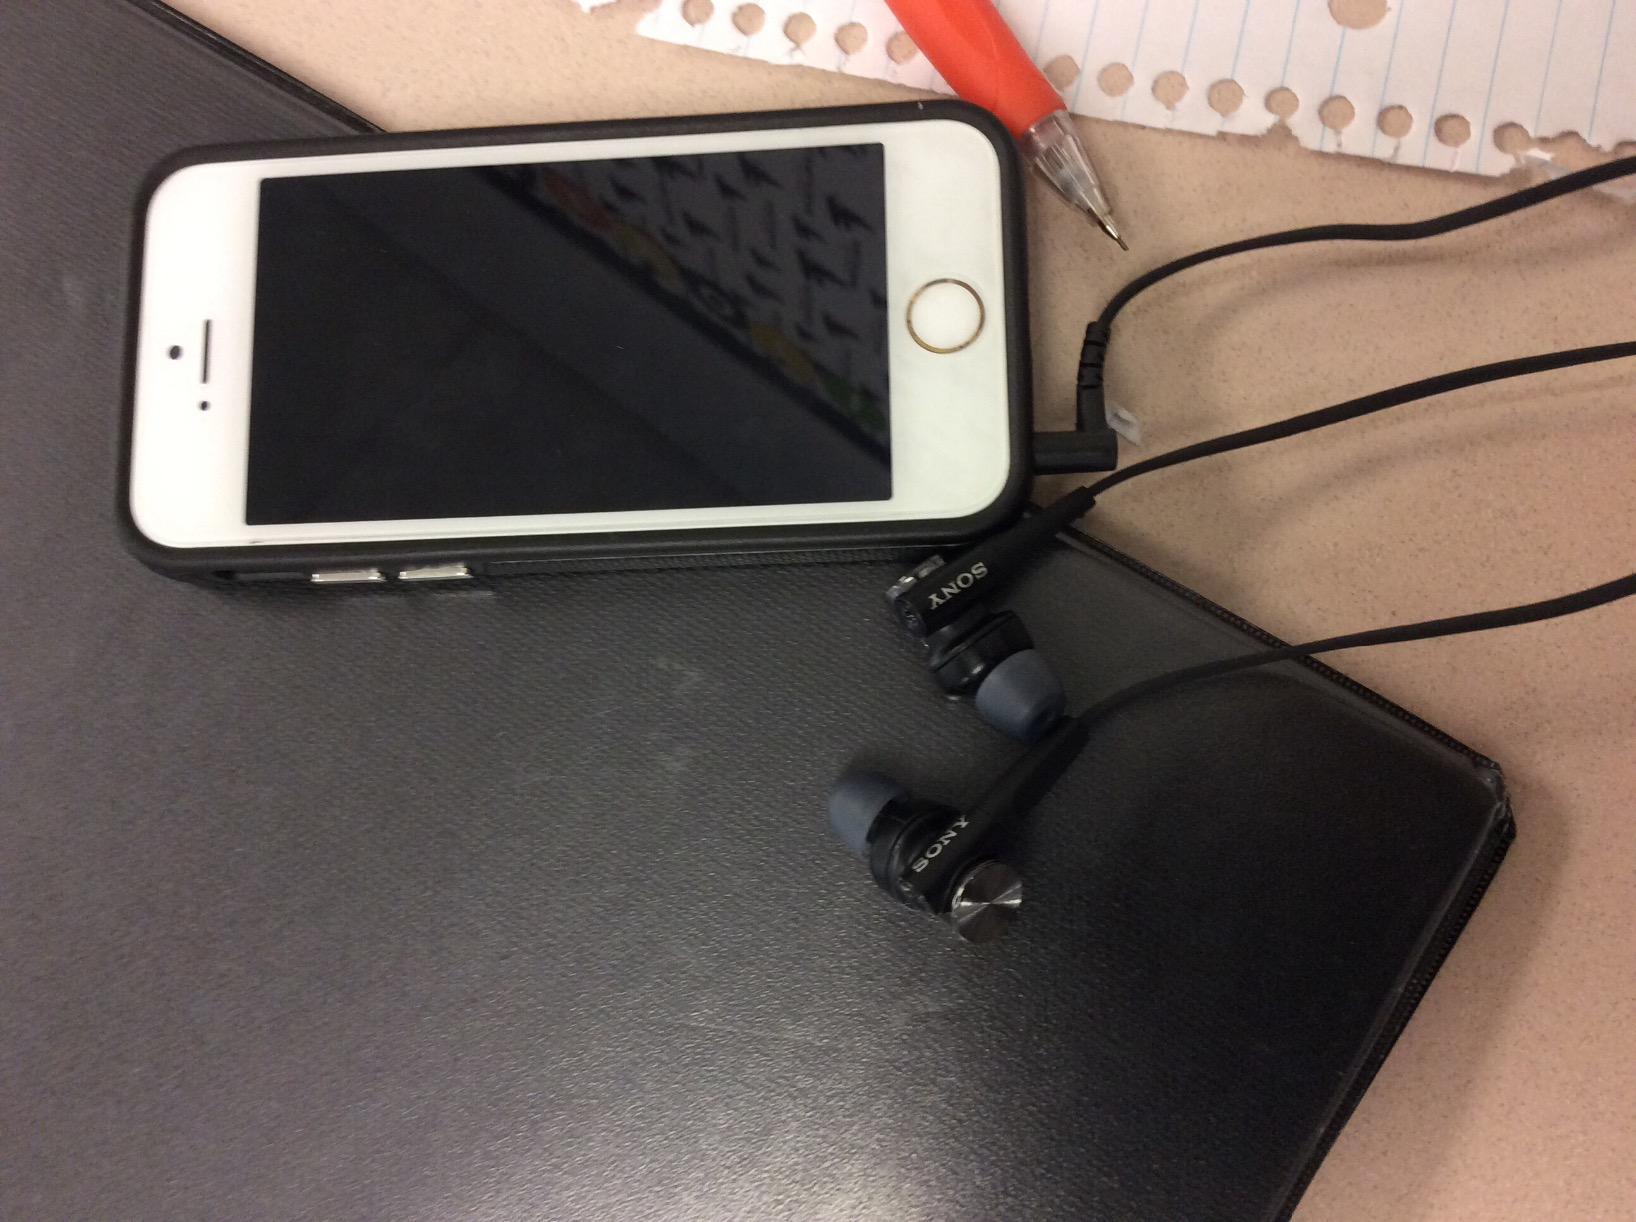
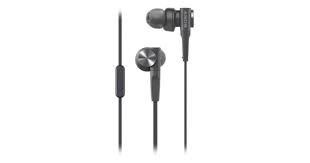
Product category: headphones
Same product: yes